Edmontosaurus

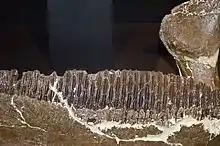
Close up of teeth in the lower jaw

Weishampel developed his model with the aid of a computer simulation. Natalia Rybczynski and colleagues have updated this work with a much more sophisticated three-dimensional animation model, scanning a skull of "E. regalis" with lasers. They were able to replicate the proposed motion with their model, although they found that additional secondary movements between other bones were required, with maximum separations of between some bones during the chewing cycle. Rybczynski and colleagues were not convinced that the Weishampel model is viable, but noted that they have several improvements to implement to their animation. Planned improvements include incorporating soft tissue and tooth wear marks and scratches, which should better constrain movements. They note that there are several other hypotheses to test as well. Further research published in 2012 by Robin Cuthbertson and colleagues found the motions required for Weishampel's model to be unlikely, and favored a model in which movements of the lower jaw produced grinding action. The lower jaw's joint with the upper jaw would permit anterior–posterior motion along with the usual rotation, and the anterior joint of the two halves of the lower jaw would also permit motion; in combination, the two halves of the lower jaw could move slightly back and forth as well as rotating slightly along their long axes. These motions would account for the observed tooth wear and a more solidly constructed skull than modeled by Weishampel.